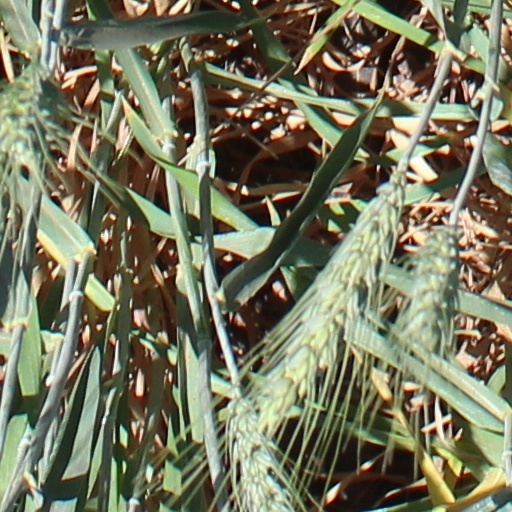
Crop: wheat